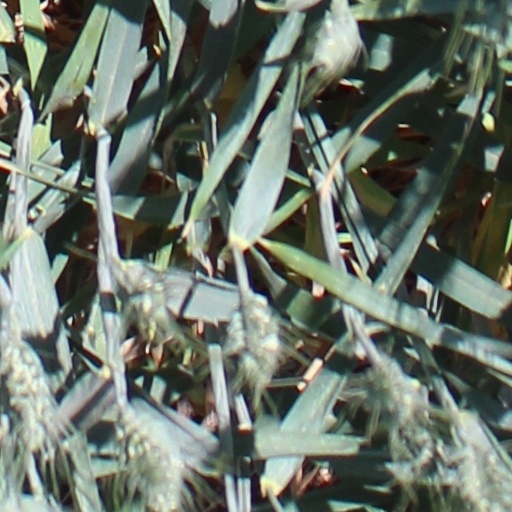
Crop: wheat